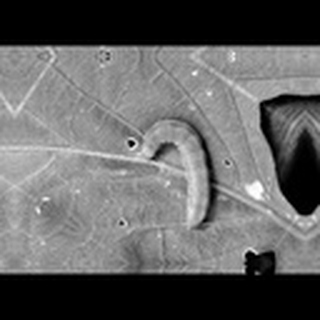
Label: cotton_army_worm